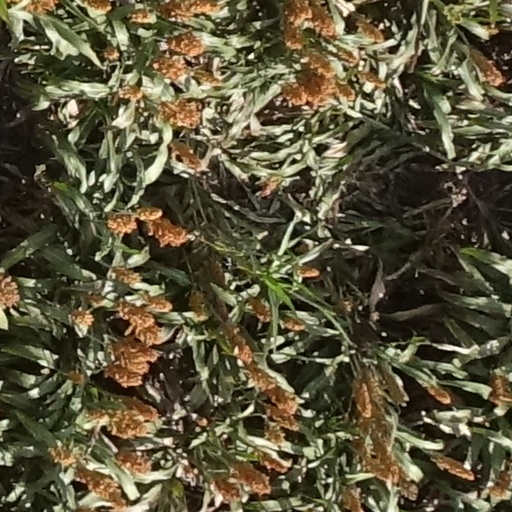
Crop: sorghum